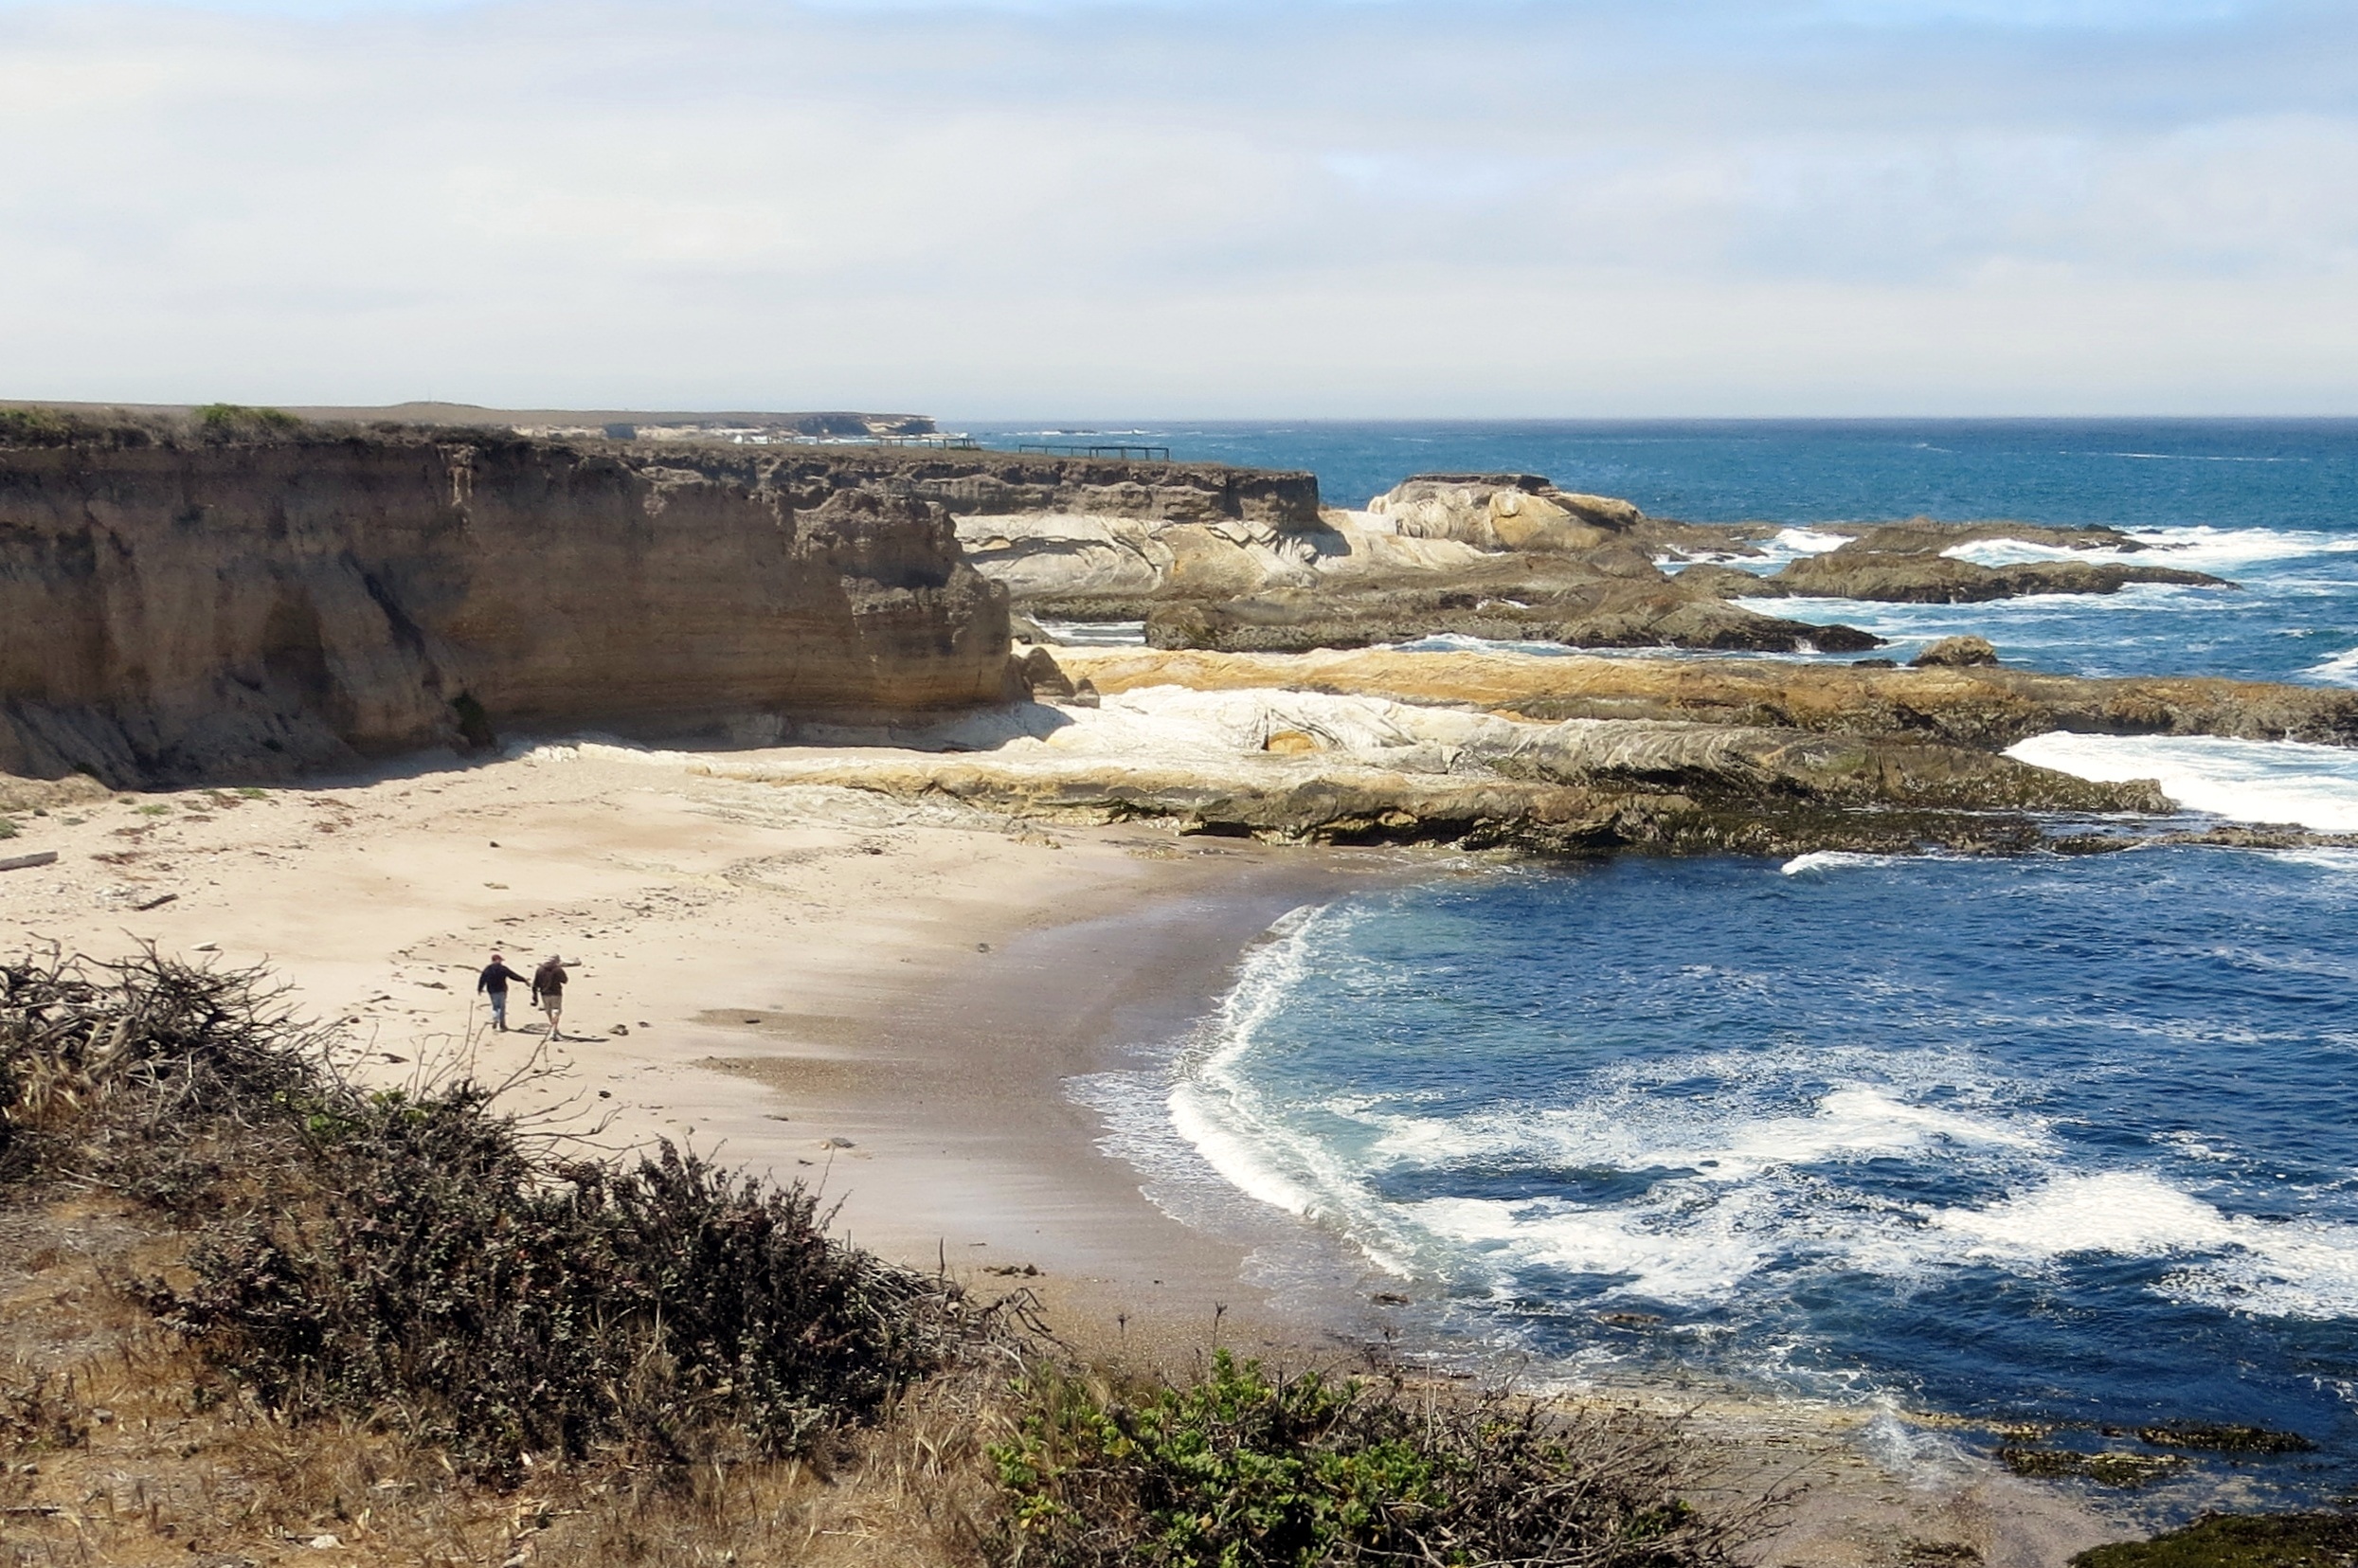
beach, landscape, sea, coast, water, sand, rock, ocean, shore, wave, vacation, coastline, cliff, cove, bay, terrain, california, material, body of water, waves, geology, cape, landform, san luis obispo, natural environment, geographical feature, wind wave